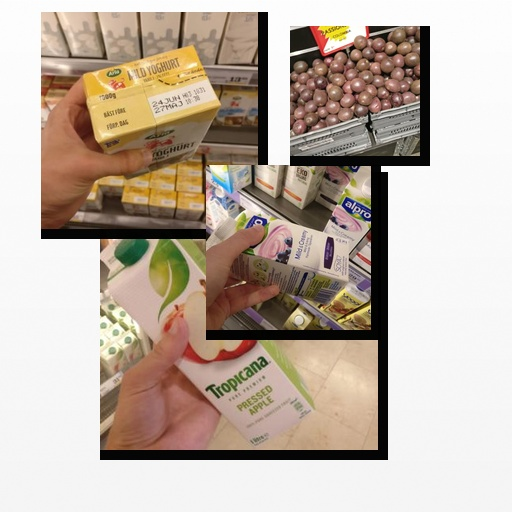
Food items: passion_fruit, soyghurt, vanilla_yoghurt, apple_juice